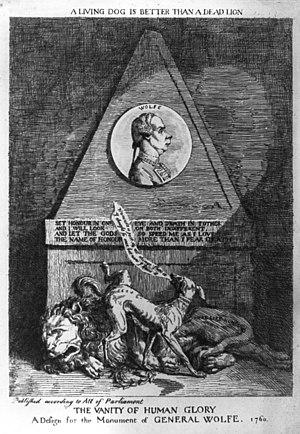
La bataille de Minden, épisode décisif de la guerre de Sept Ans, s'est déroulée le 1ᵉʳ août 1759 aux portes de la place de Minden en Rhénanie-Westphalie. Les armées britanniques et leurs alliés, le Brunswick-Lunebourg et le Royaume de Prusse, vainquirent la France et ses alliés, dont le duché de Saxe.